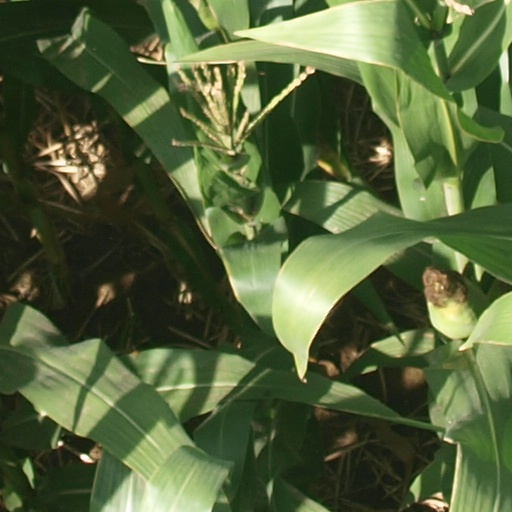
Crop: maize; corn